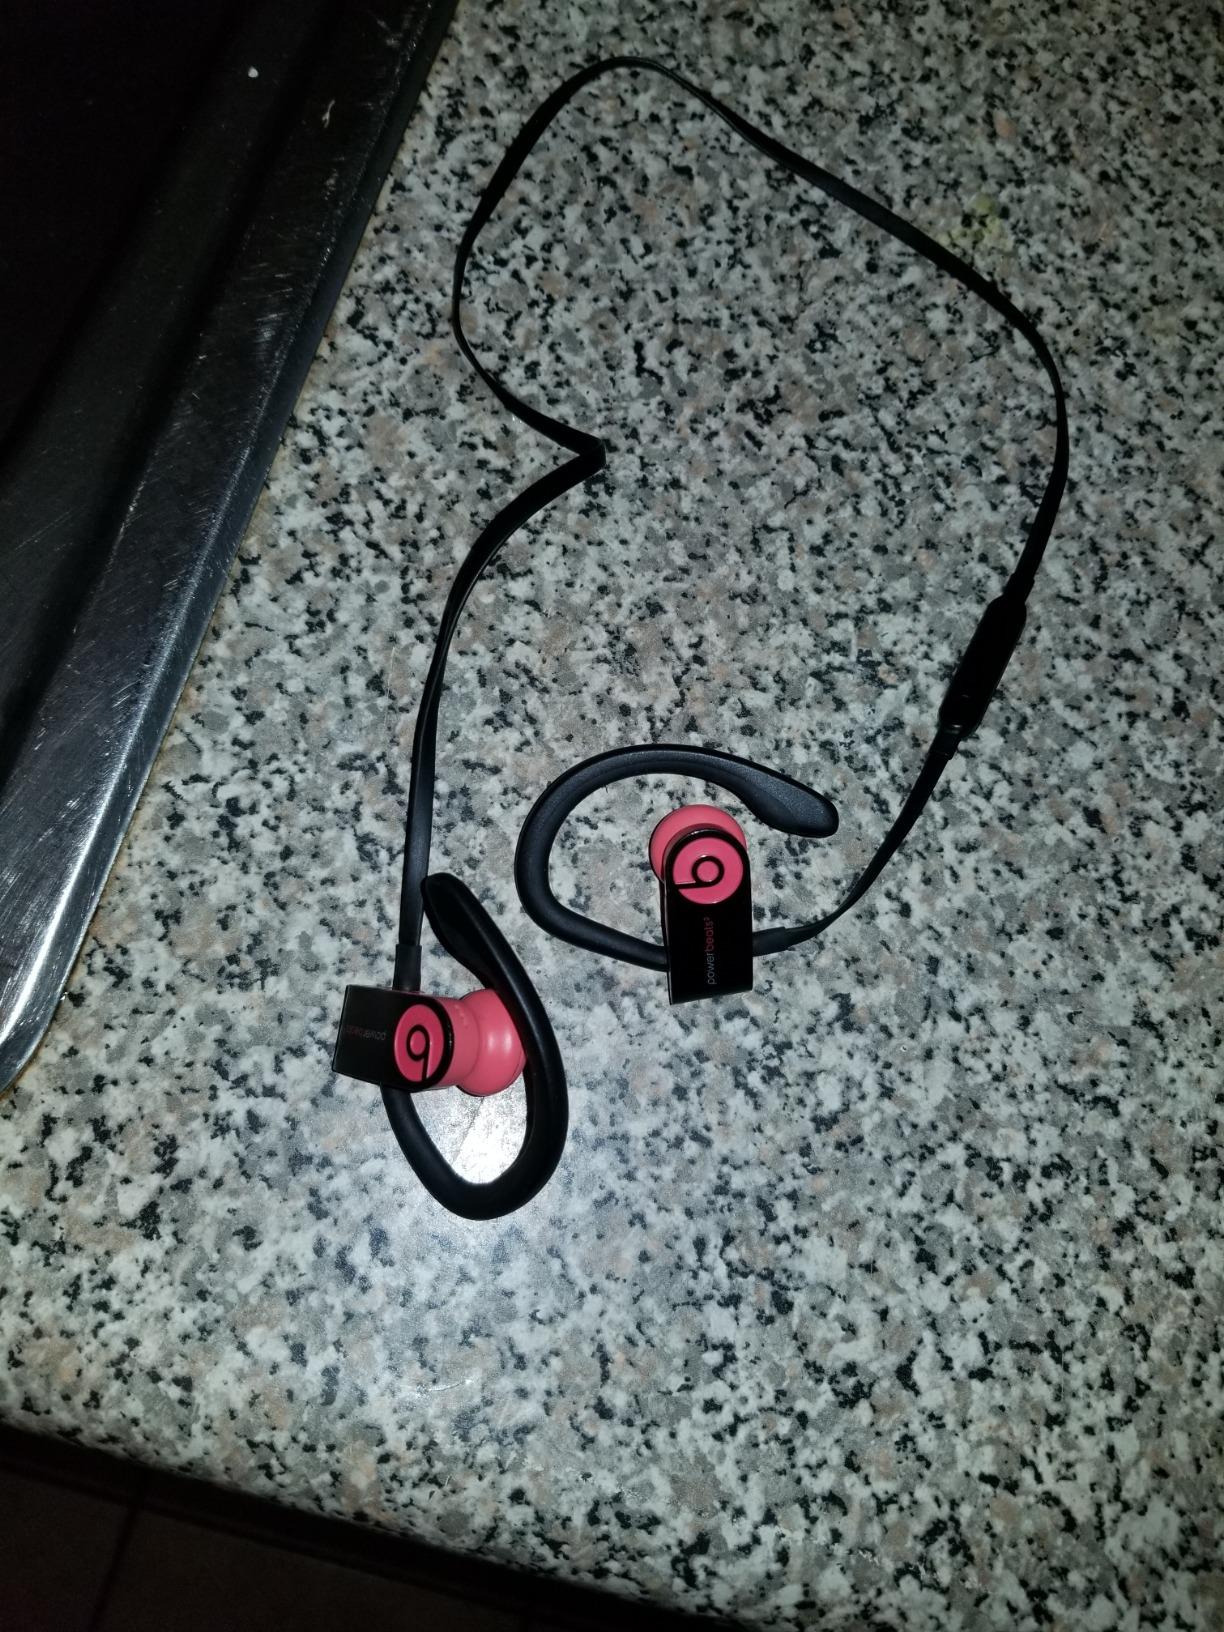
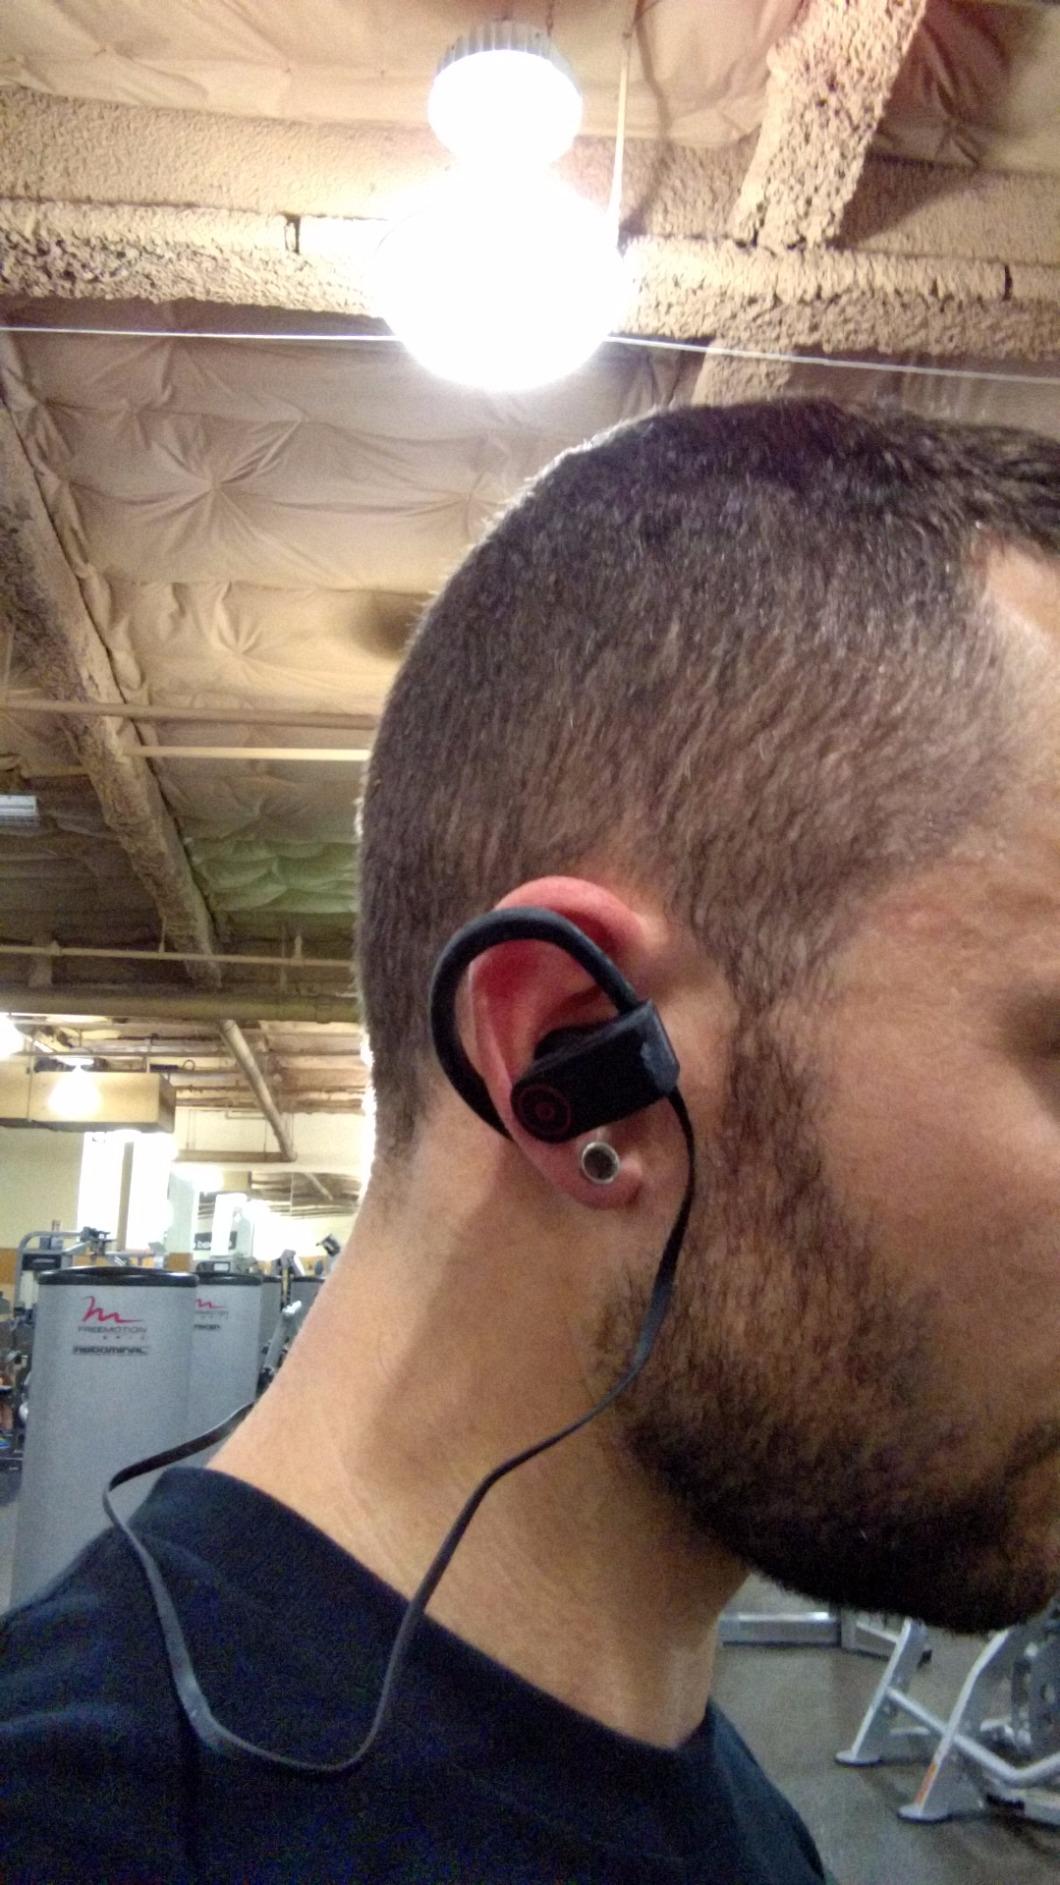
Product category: headphones
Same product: no